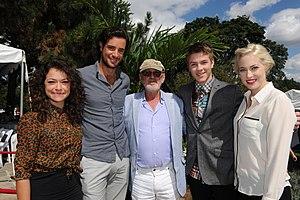
Connor William Jessup est un acteur, producteur, réalisateur et scénariste canadien, né le 23 juin 1994 à Toronto.